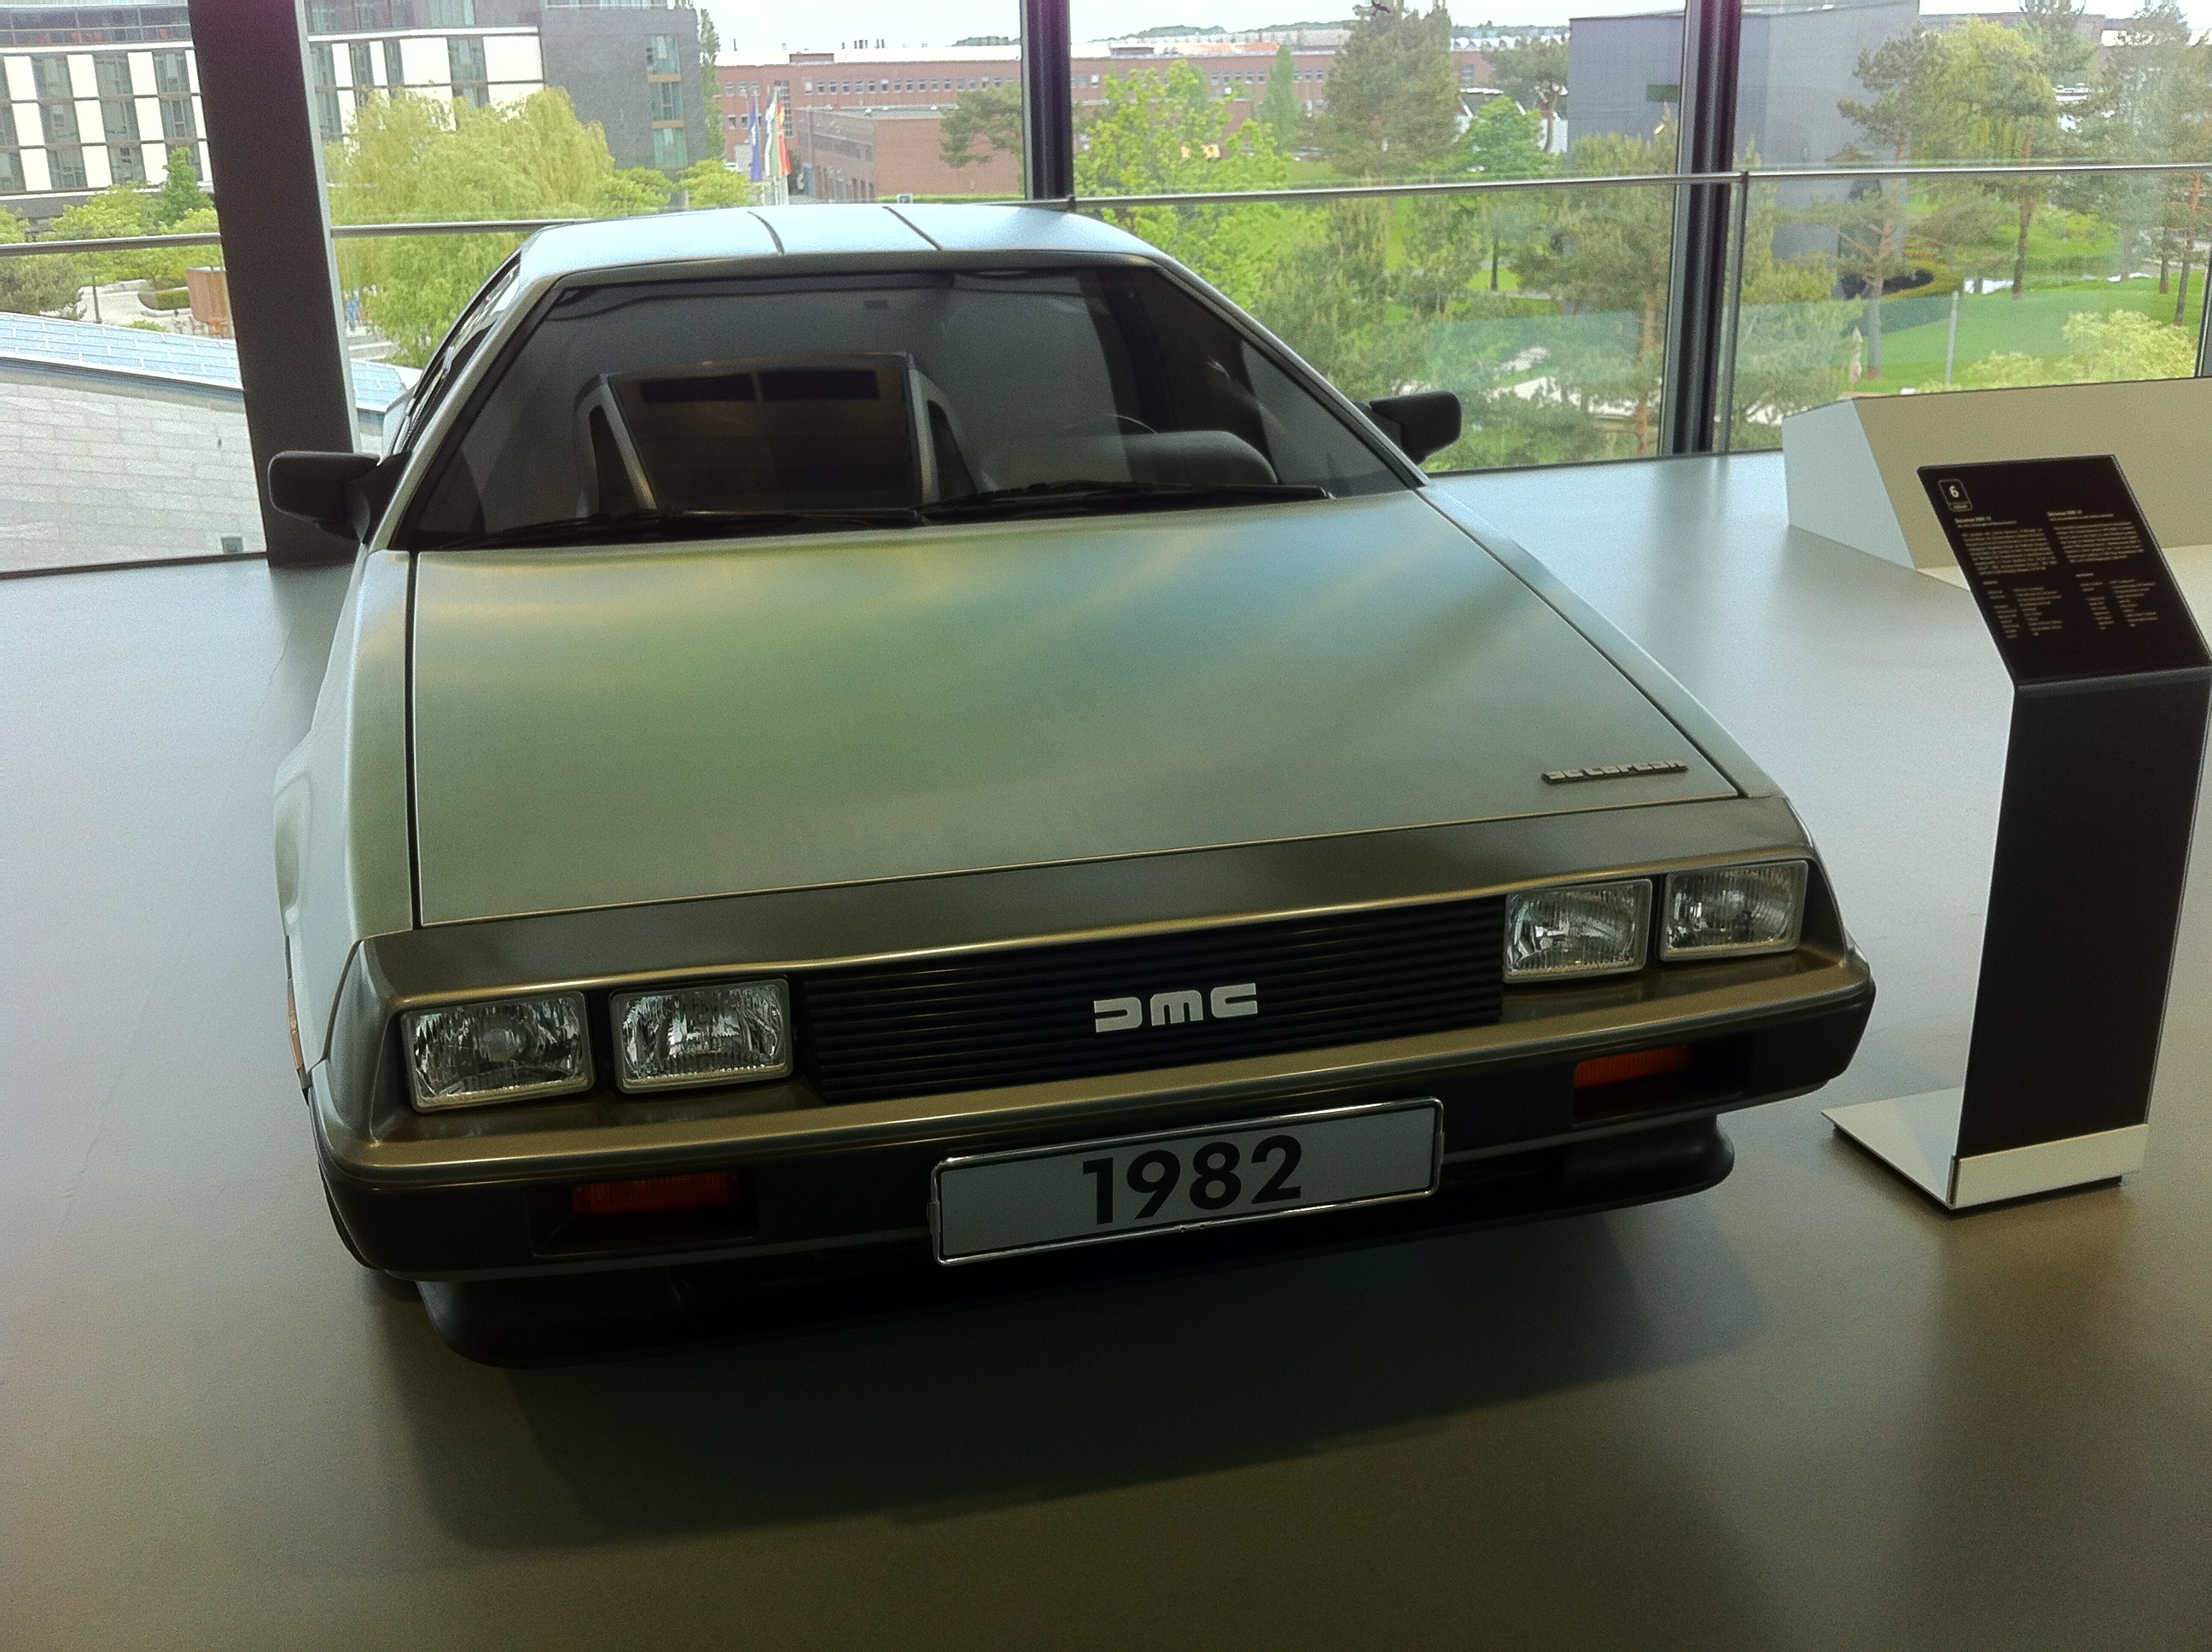
car, old, vehicle, museum, auto, automotive, sports car, rental, bumper, sedan, oldtimer, classic, coupe, pkw, historically, wolfsburg, back in the future, land vehicle, delorean dmc 12, autostadt wolfsburg, automobile make, automotive exterior, performance car, executive car, movie car